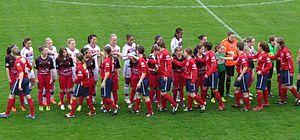
La saison 2011-2012 de la section féminine de l'Olympique lyonnais est la trente-quatrième saison consécutive du club rhônalpins en première division du championnat de France depuis 1978.
La Coupe de France féminine de football 2011-2012 est la 11ᵉ édition de la Coupe de France féminine.
Le stade Degouve Brabant est un des principaux stades de la ville d'Arras avec les stades Pierre Bolle et Grimaldi.